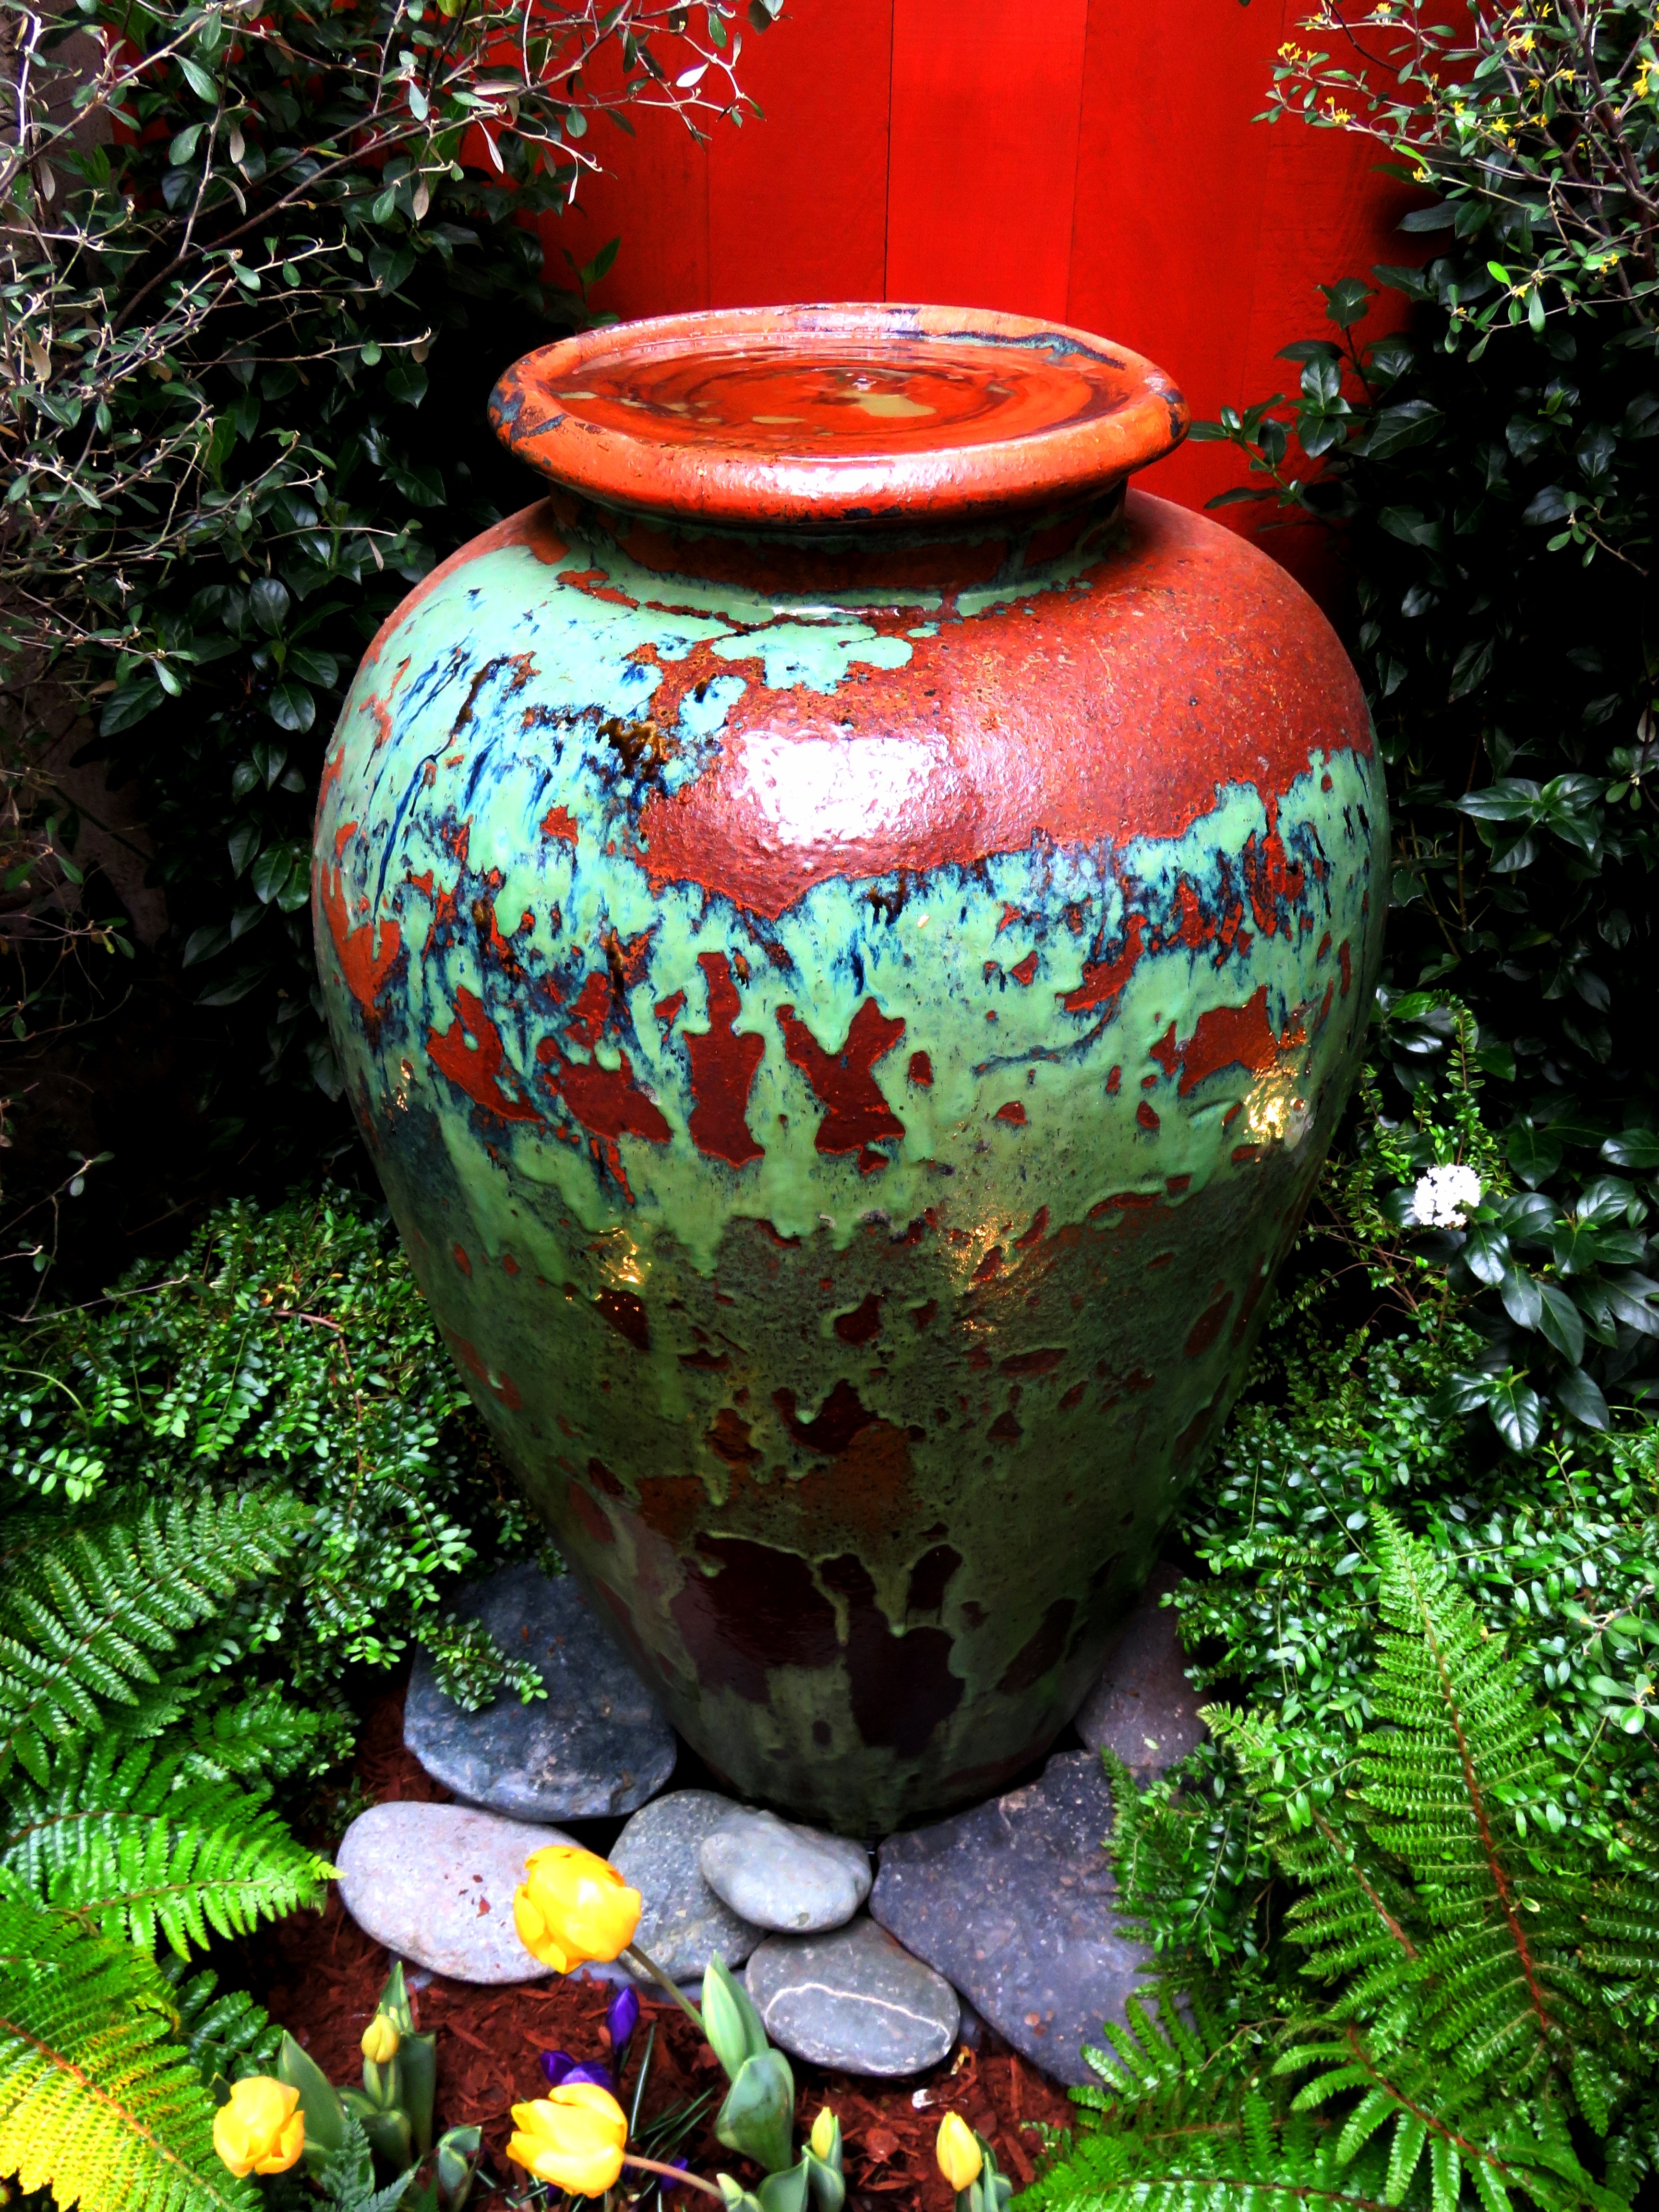
water, vase, decoration, green, garden, art, water feature, man made object